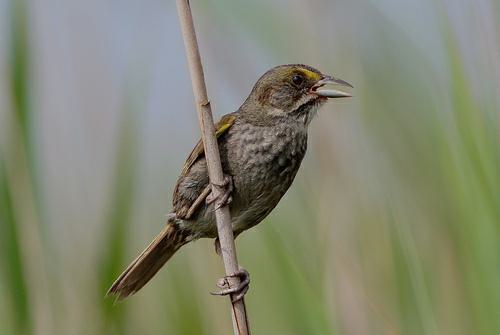
A photo of a seaside sparrow